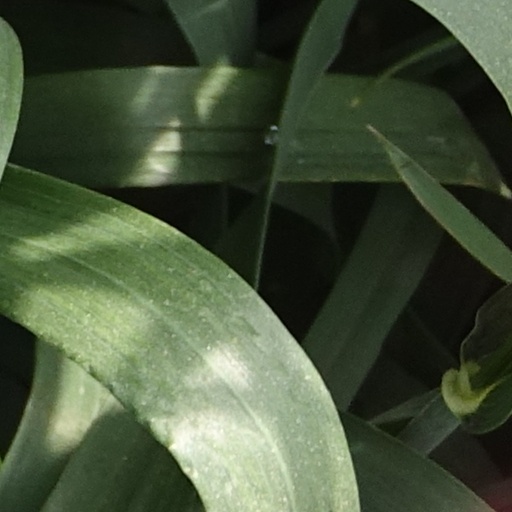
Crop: wheat